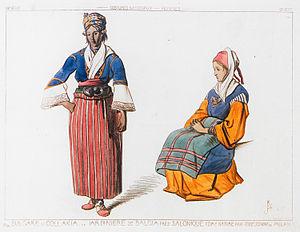
Adolphe Alexandre Lesrel est un artiste-peintre français né le 19 mai 1839 à Genêts, mort le 25 février 1929 à Genêts.